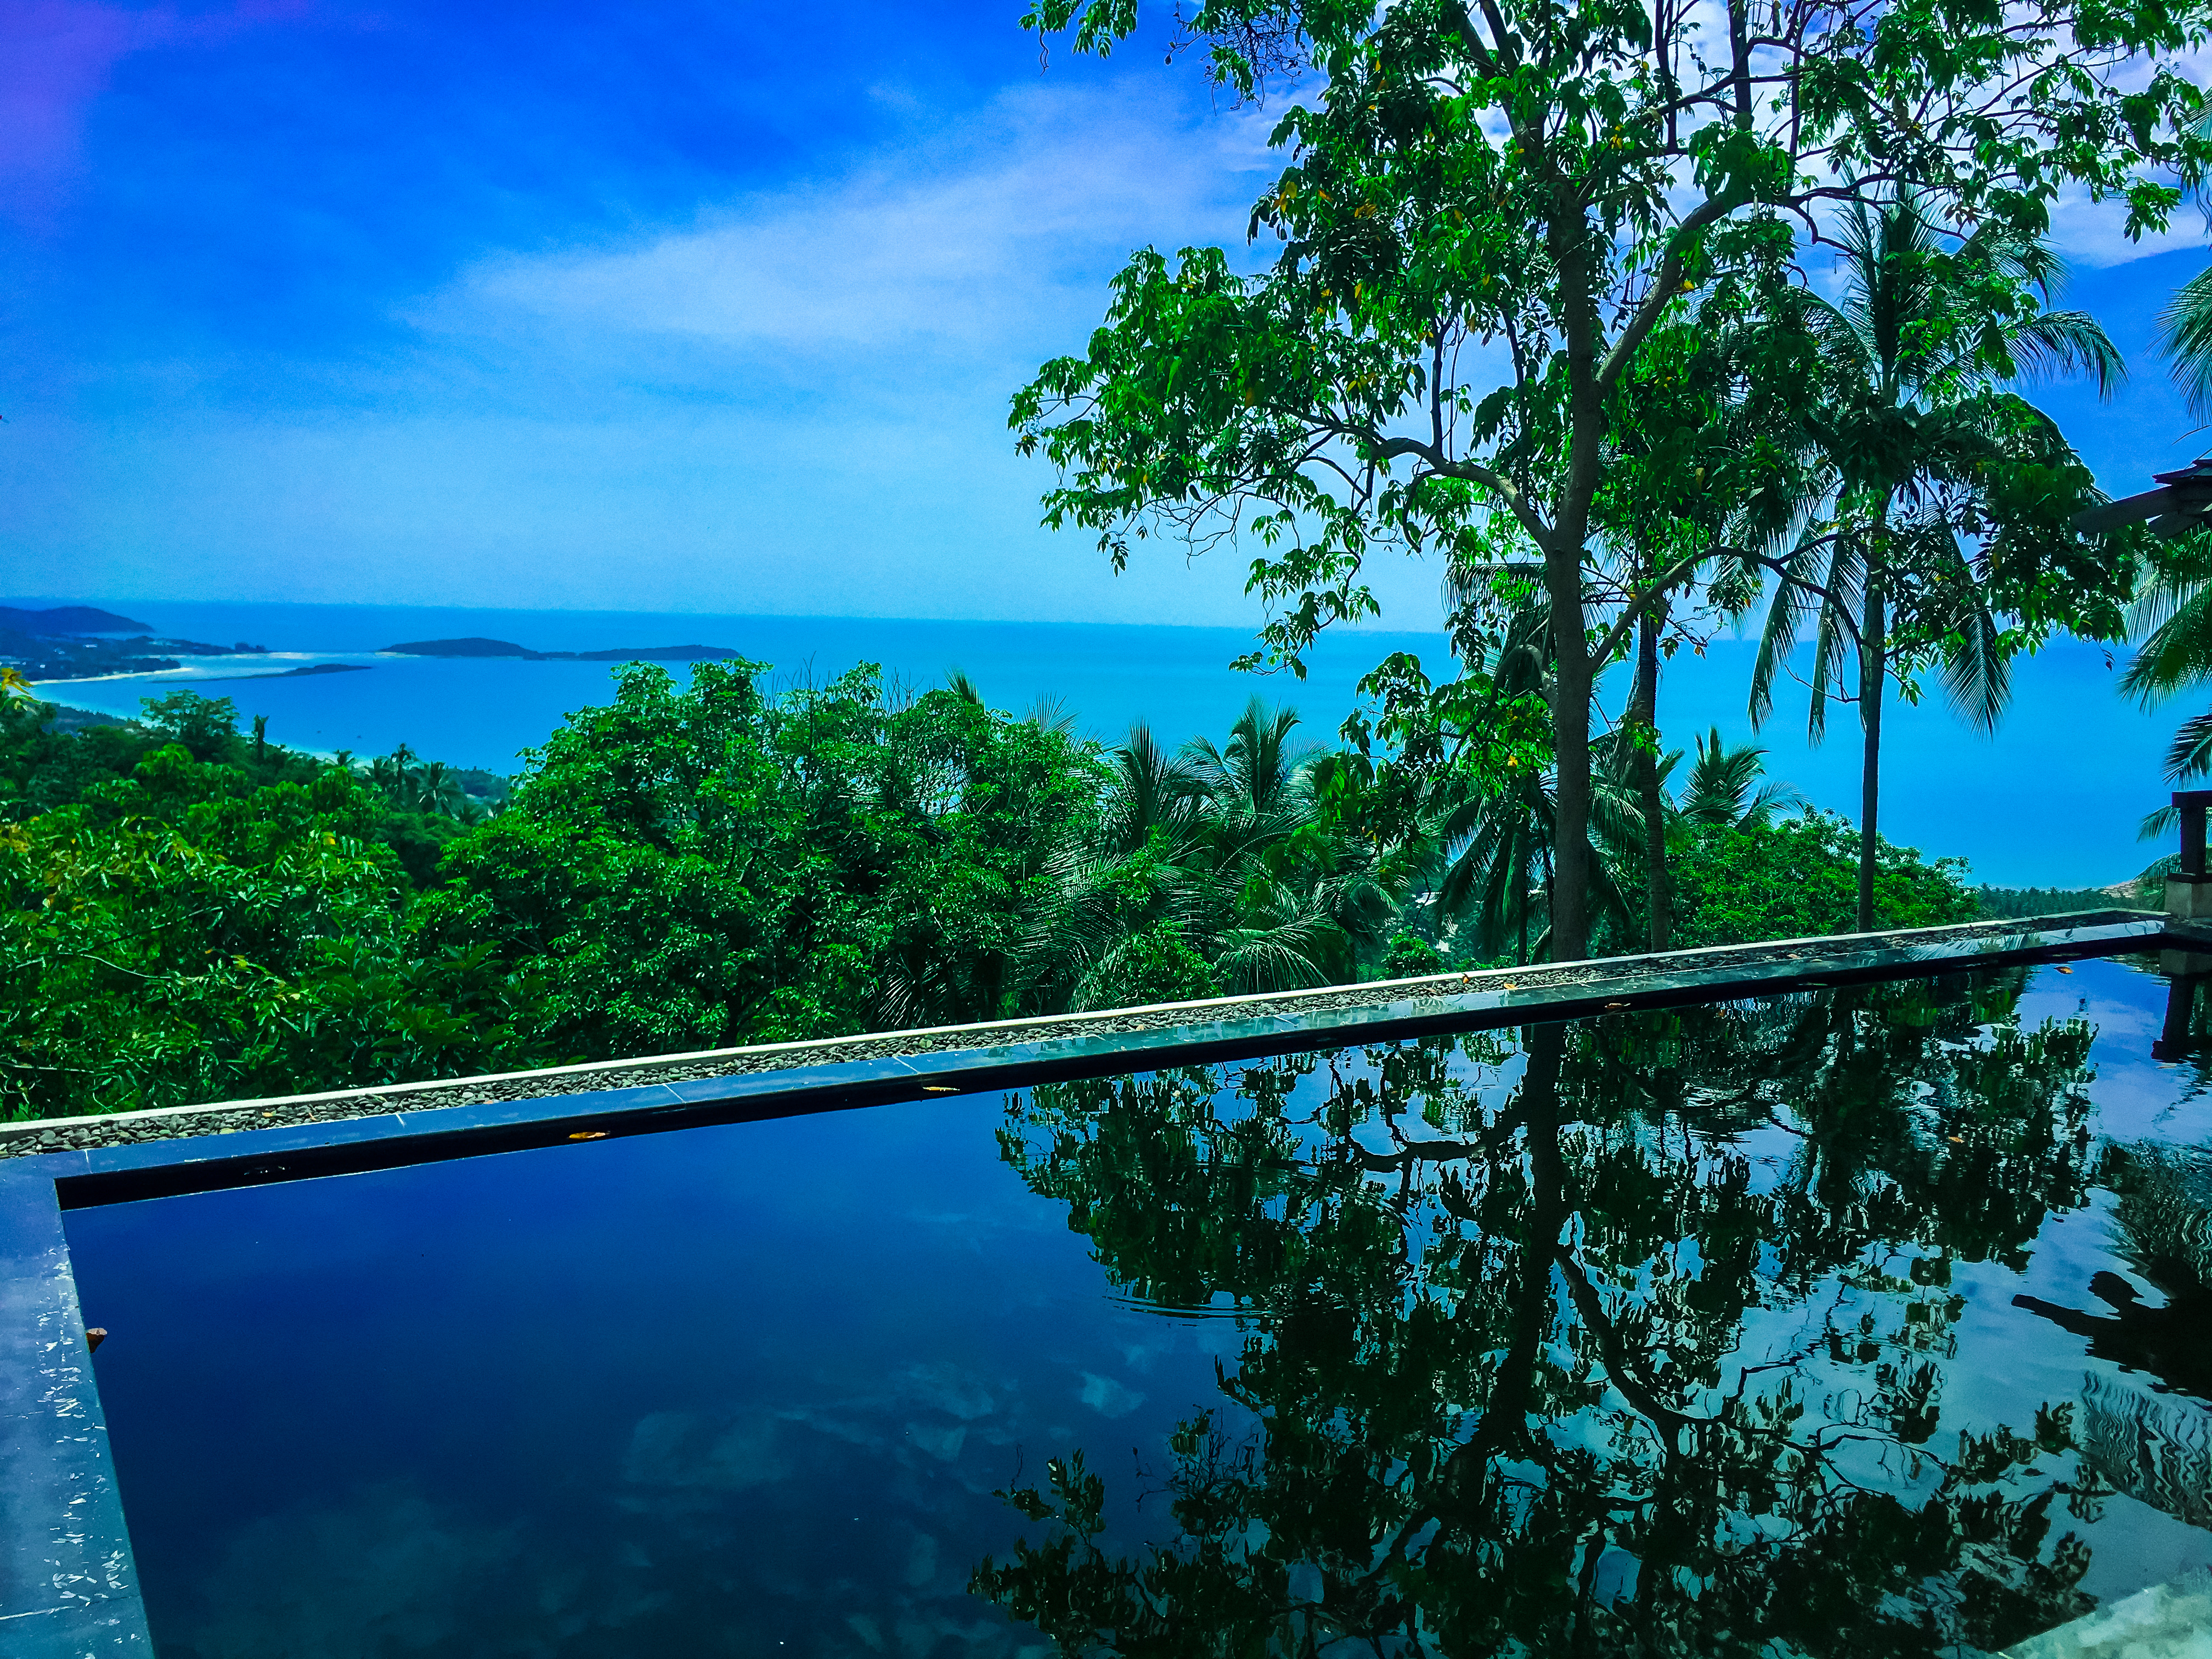
pool, tree, sky, water, nature, mountain, ocean, beach, thailand, land, summer, vegetation, ecosystem, tropics, sea, reflection, lagoon, plant, computer wallpaper, mount scenery, swimming pool, leisure, caribbean, jungle